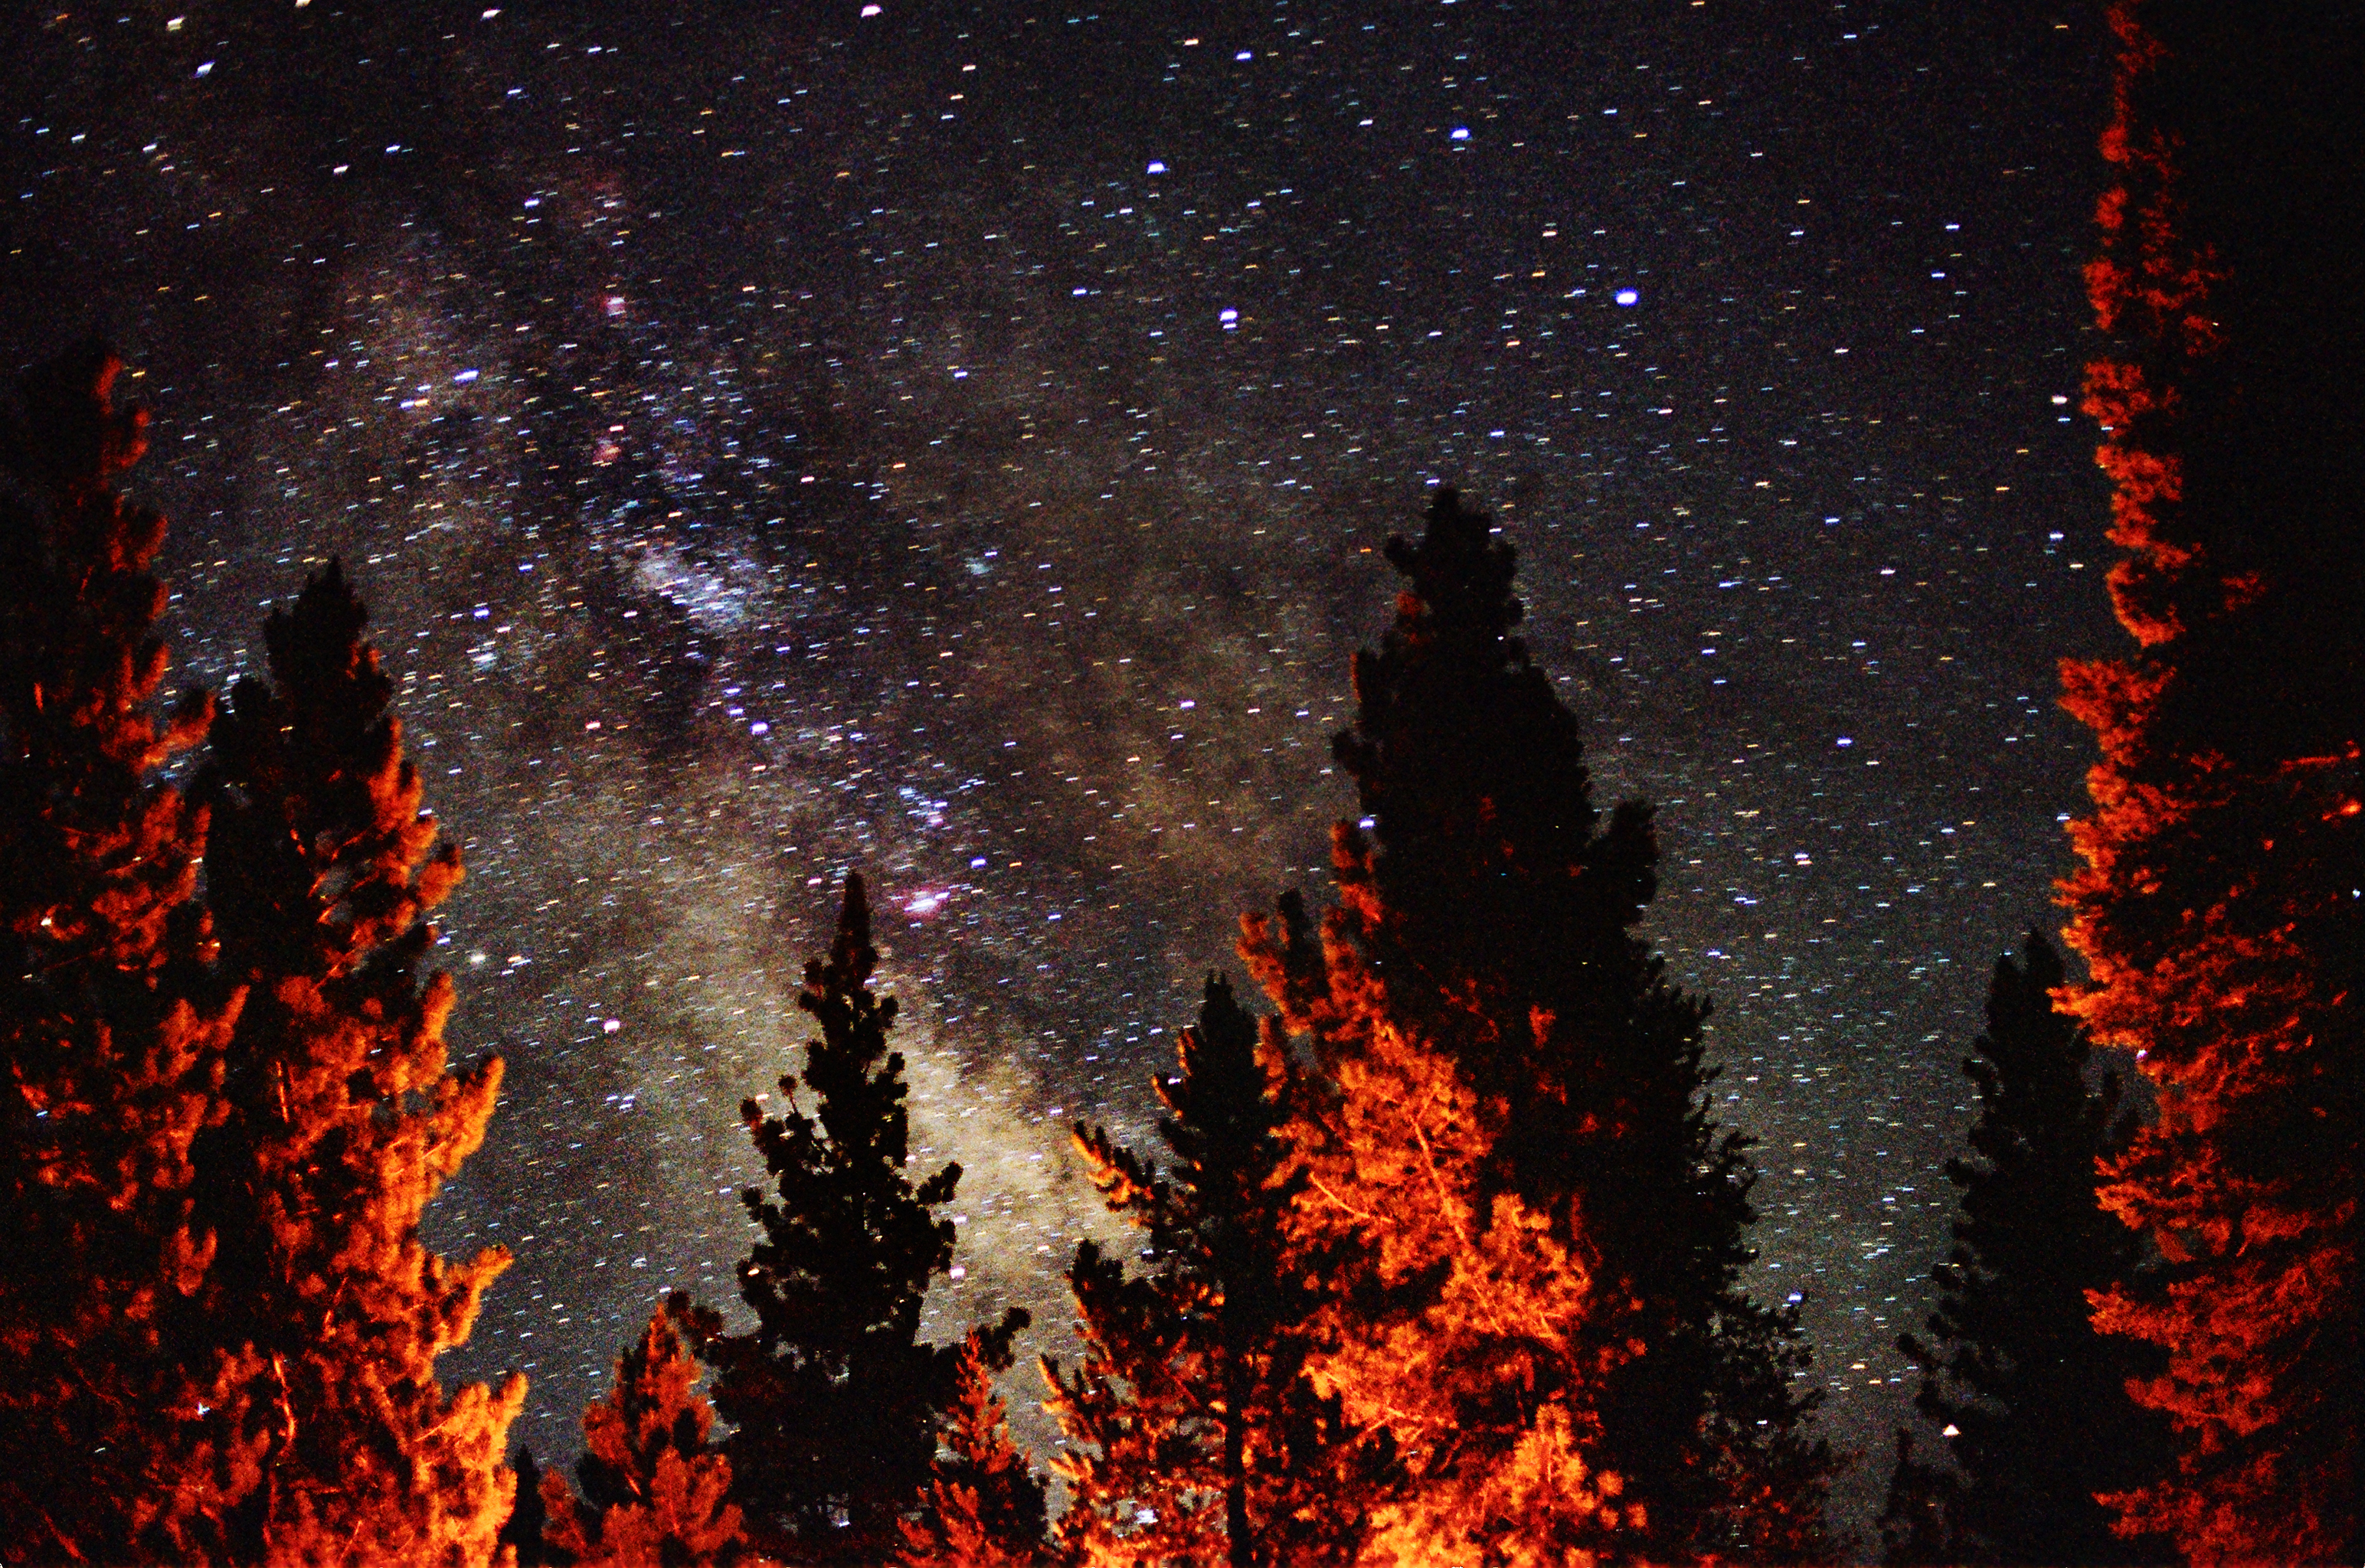
sky, film, stars, milkyway, gold800, astronomical object, geological phenomenon